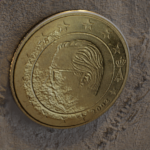
Coin value: 50cents
Country: be
Edition: 2002